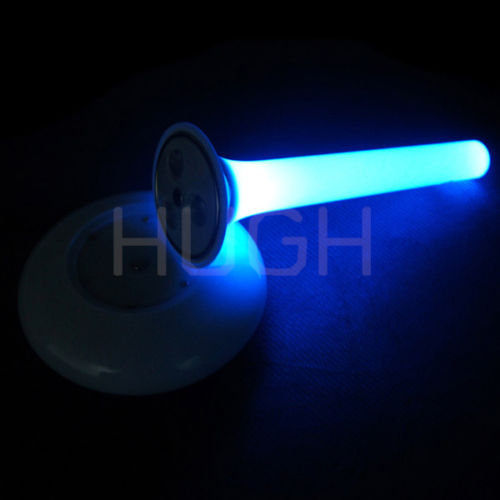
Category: lamp